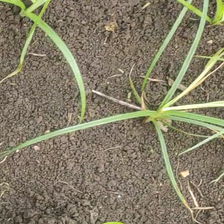
Weed species: Lavhala_(Cyperus_Rotundus)